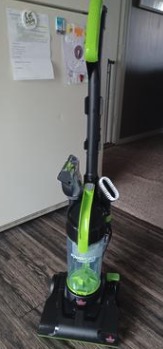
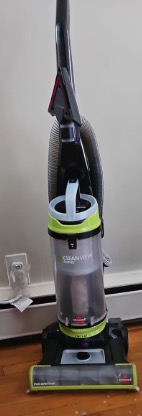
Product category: items_vacuum
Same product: no